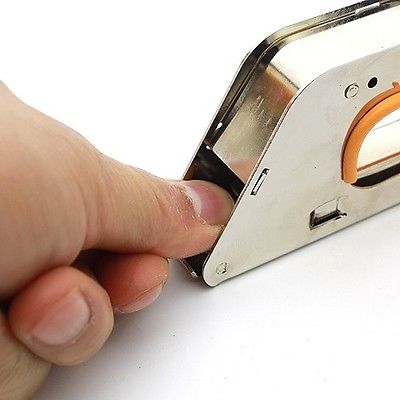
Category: stapler